Praia da Luz

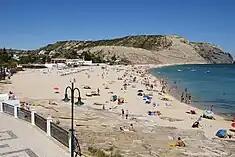
Part of the beach of Praia da Luz, showing many tourists that seasonally visit it.

Luz is dominated by its beach, and extends as far as the cliffs of the southern coast, and part of the Algarvian "Gold Coast". During the Age of Discovery, fishing was the spur that developed the settlements of Luz during the 13th and 14th centuries, progressing to whaling by the 16th century: it constitutes one of the more important economic poles of socio-economic development with the municipality of Lagos. Fishing, including octopus potting, was the predominant occupation in Praia da Luz until it was surpassed by tourism in the 1980s; the resort industry developed around the old fishing village.